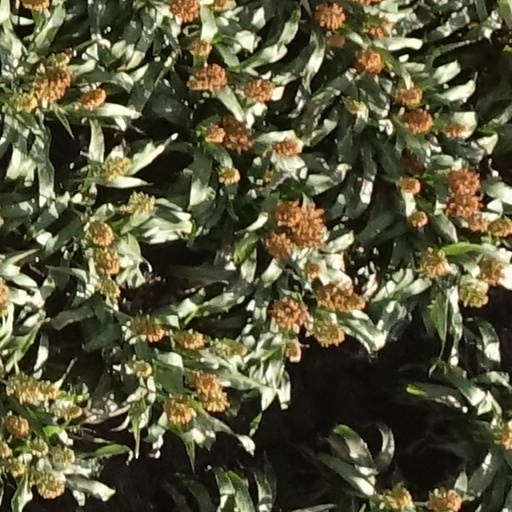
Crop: sorghum